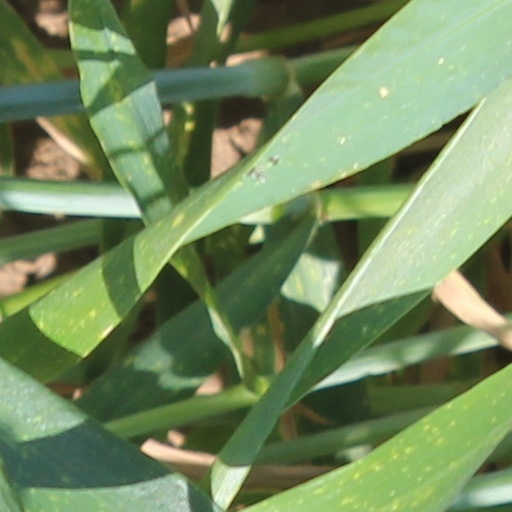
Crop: wheat